Monsieur Grégoire Escapes

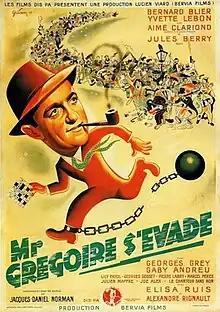

Monsieur Grégoire Escapes (French: Monsieur Grégoire s'évade) is a 1946 French comedy film directed by Jacques Daniel-Norman and starring Bernard Blier, Yvette Lebon and Jules Berry. It was shot at the Buttes-Chaumont Studios in Paris. The film's sets were designed by the art director Robert Hubert.